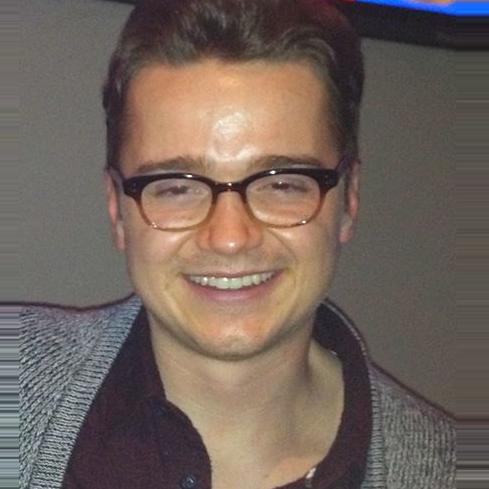
Age: 26